HEXACO model of personality structure

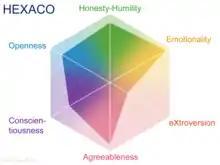
A visualization of a young woman's HEXACO scores

The HEXACO model was developed from several previous independent lexical studies. Language-based taxonomies for personality traits have been widely used as a method for developing personality models. This method, based on the logic of the lexical hypothesis, uses adjectives found in language that describe behaviours and tendencies among individuals. Factor analysis is used on the adjectives to identify a minimal set of independent groups of personality traits.